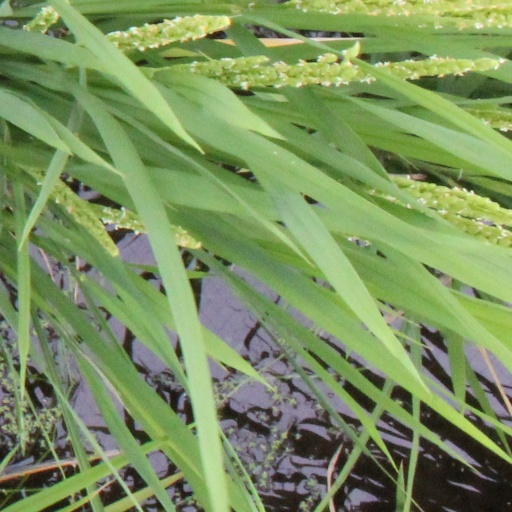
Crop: rice